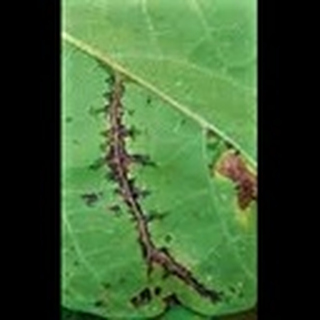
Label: cotton_bacterial_blight